The Wheel Store

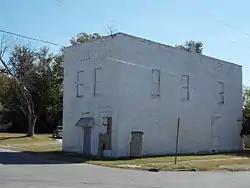

The Wheel Store is a historic commercial building at River and Broad Streets in Batesville, Arkansas. It is a two-story ashlar sandstone structure, with a flat roof. Its front facade has a single storefront, with two now-filled window openings flanking the entrance on the first level, and two windows above. The building was erected in 1887 to house a store and meeting space for a local chapter of the Agricultural Wheel, an agrarian reform organization established in Arkansas in the early 1880s.